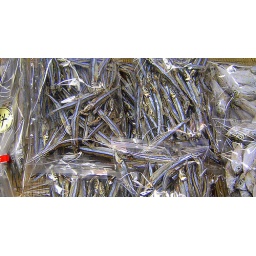
fish in a bag